Sky position (RA, Dec in degrees): 119.759, 23.34
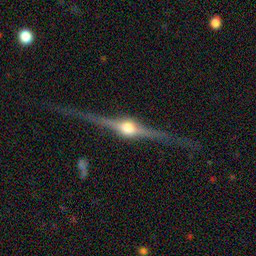
Galaxy morphology: Edge-on Galaxies with Bulge